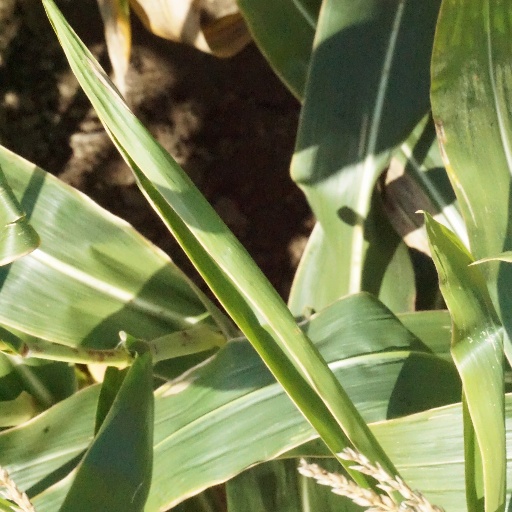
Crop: maize; corn